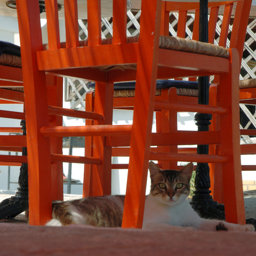
A brown and white cat sitting under a wooden chair.
A house cat rest under an orange chair
A cat is resting under a network of chair legs.
Pleasant looking Kitty sitting comfortably under the legs of a chair
A house cat is relaxing under a dining room chair.